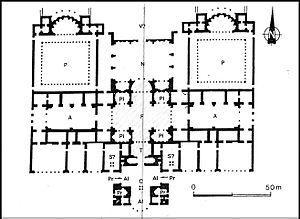
Plan restitué des thermes de Néron à Rome, Italie.
Les thermes romains sont des établissements abritant les bains publics de la Rome antique qui participent au maintien de la santé publique en permettant aux populations de se laver dans de bonnes conditions d'hygiène. Leur ouverture progressive à toutes les couches sociales en fait des lieux de grande mixité. Durant l'Empire romain, la pratique du thermalisme dans des établissements dédiés accessibles à tous et offrant plus de services que la simple fonction de bain devient une caractéristique de la culture romaine.
Le mot thermes vient du grec thermos. Pour désigner les bains, les Grecs utilisaient le mot balnéion qui devient balnea en latin. Le mot thermes est employé pour la première fois pour désigner les Thermes d'Agrippa à Rome. Ensuite ce terme ne s'appliquera qu'aux complexes les plus développés, c'est-à-dire comprenant bains, annexes, sport et culture.
Les thermes de Néron ou thermes de Sévère Alexandre forment un complexe thermal situé à Rome sur le Champ de Mars, construit par Néron et restauré par Sévère Alexandre.